André-Salifou University

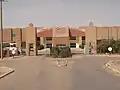
André-Salifou University

André-Salifou University is located in the capital of Damagaram (Zinder), and is one of the eight public universities in Niger.